Frederick Perkins (schoolteacher)

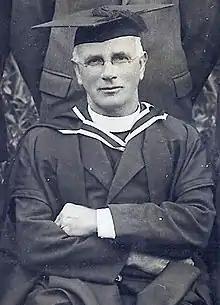

Frederick Thomas Perkins (23 January 1877 – 13 November 1960) was an Australian schoolmaster and Anglican minister. He was born in Wiltshire, England, the son of a schoolteacher. Migrating with his family to Queensland, Perkins was educated at the Townsville Grammar School where he became Head boy and Senior Prefect, then the University of Sydney where he took honours in Latin and Greek and, as Eleanor Abbott scholar, resided in St Paul's College. After completing his master's degree in Latin and a brief spell in teaching, Perkins entered the Church of England priesthood. Despite this, Perkins remained committed to education as his profession. In 1908 Perkins became headmaster of the new Monaro Grammar School at Cooma and in 1913 he was appointed headmaster of The Armidale School. In 1918 was charged to become the founding headmaster of the new independent Anglican Cranbrook School in Bellevue Hill, New South Wales. There he was most successful and would remain as headmaster for sixteen years until he retired in 1932. After serving in various parish positions, he returned to England in 1947. Returning to Australia in 1955, he lived in retirement until his death in November 1960.